Politics of France

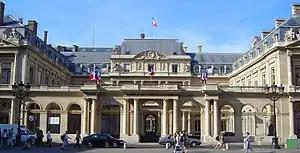
The Conseil d'État sits in the "Palais Royal".

Courts of administrative law adjudicate on claims and suits against government offices and agencies. The administrative stream is made up of administrative courts, courts of administrative appeal, and the Council of State as the court of last resort.